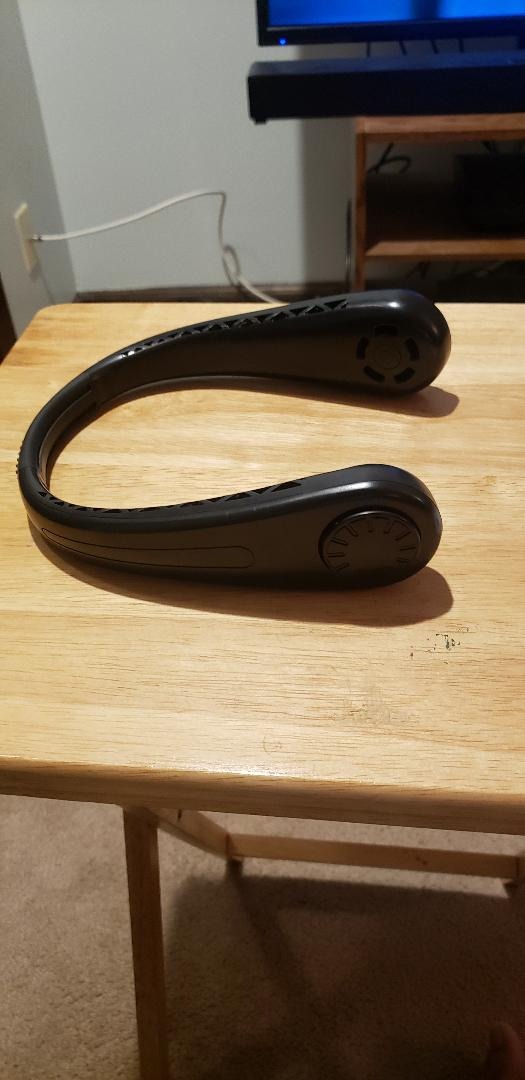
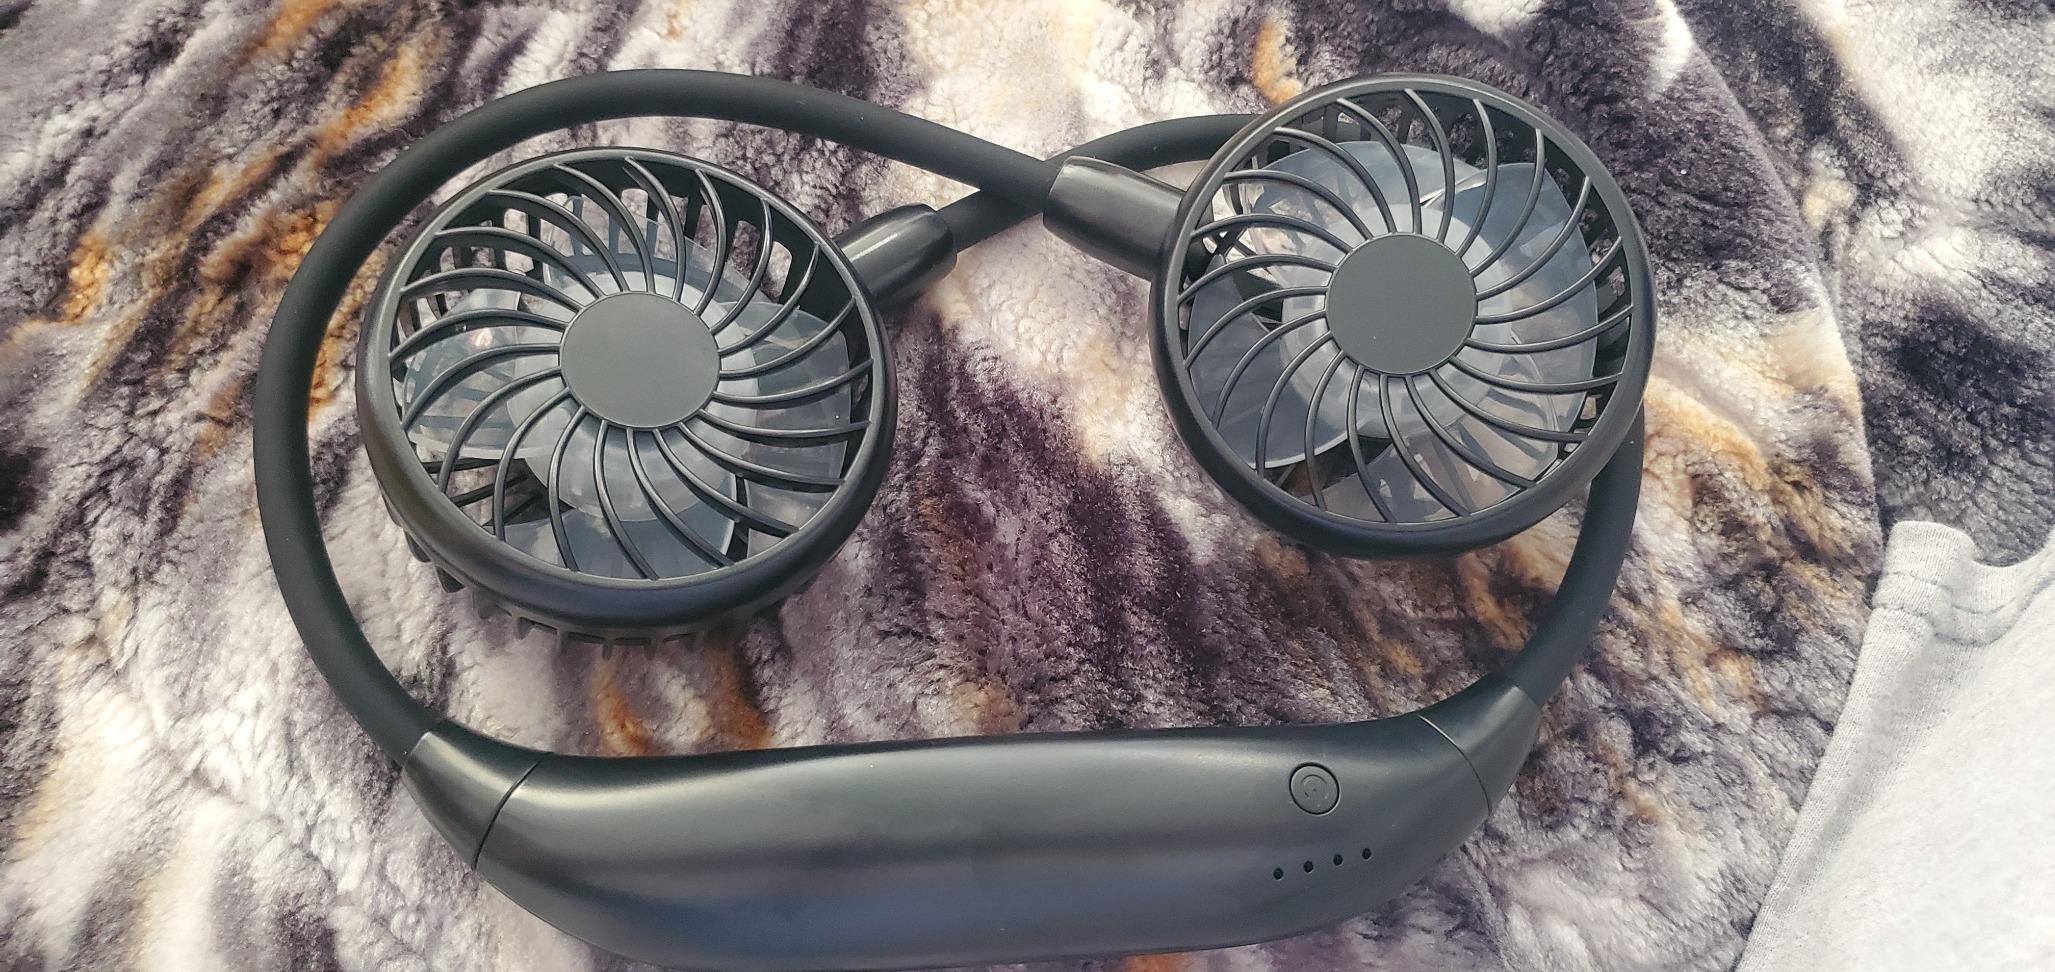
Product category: fan
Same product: no